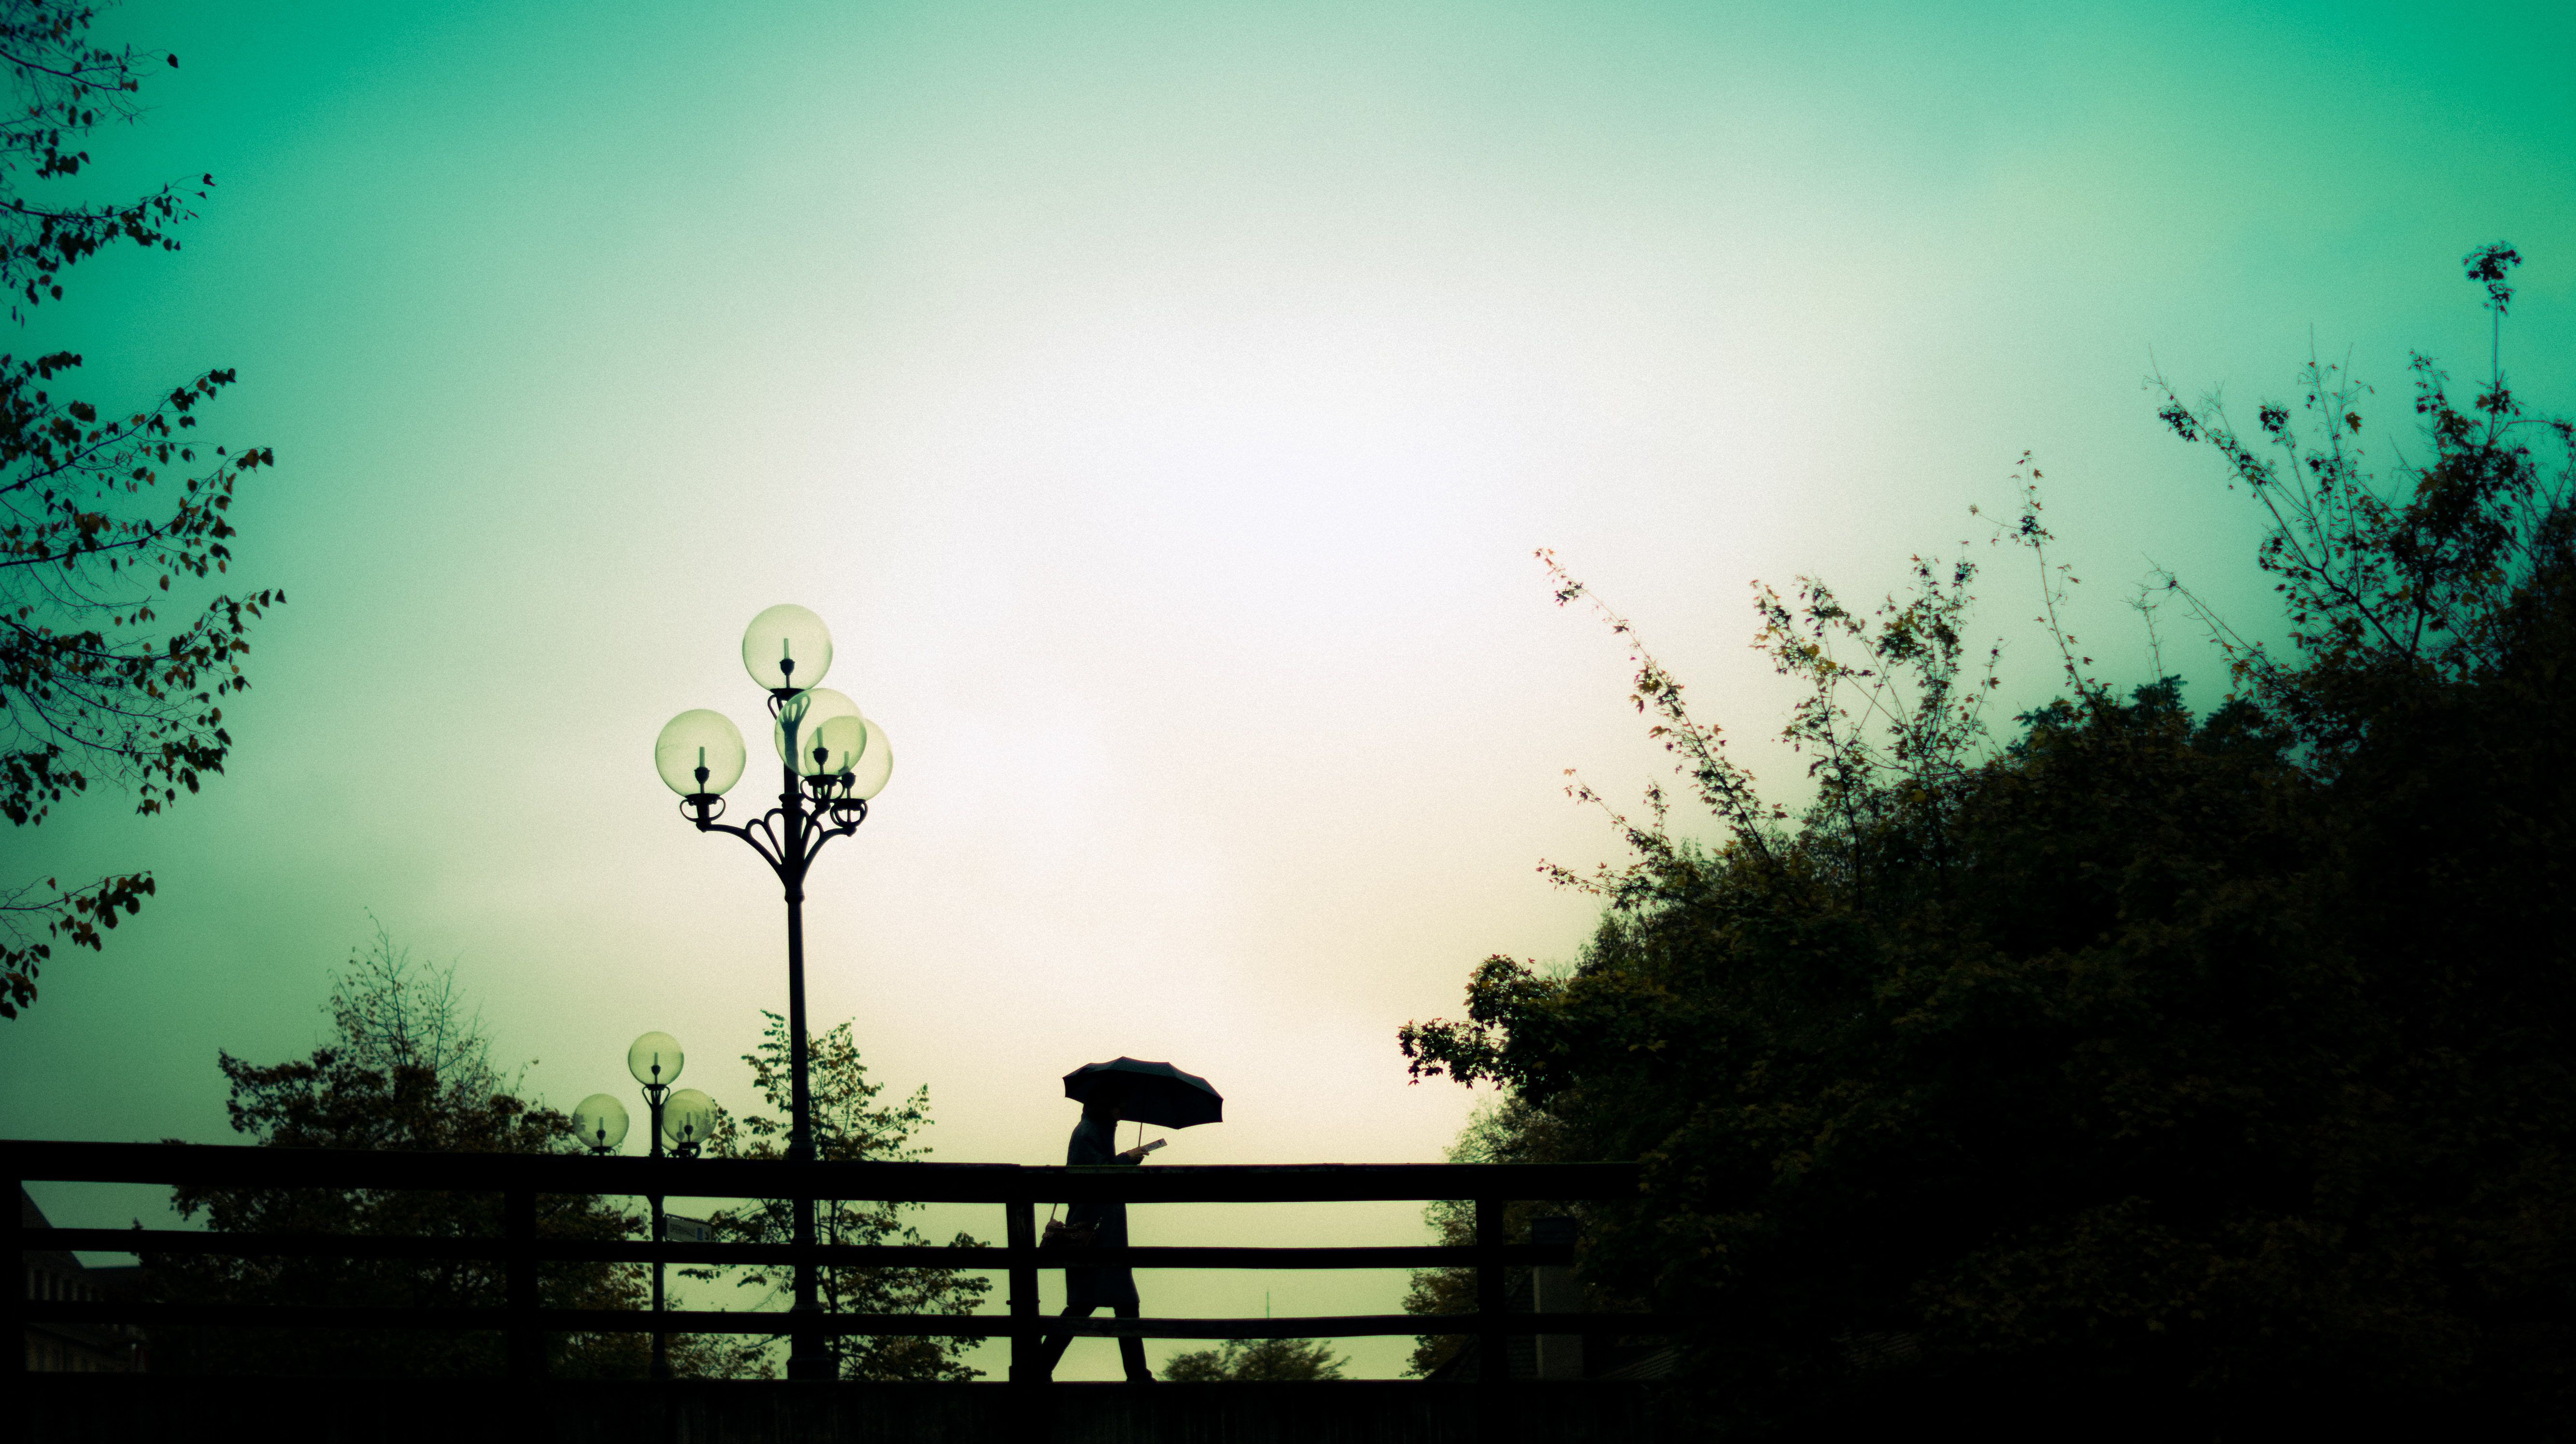
nature, horizon, light, cloud, sky, sun, sunset, bridge, night, sunlight, morning, dawn, atmosphere, dusk, evening, green, reflection, umbrella, darkness, street light, lighting, disney, candid, dream, alice, turquoise, mary, germany, bavaria, wonderland, streetscene, lomo, dreamy, fairy, nuremberg, nrnberg, tale, sonystreetphotographer, poppins, dreamland, meteorological phenomenon, atmospheric phenomenon, atmosphere of earth, computer wallpaper